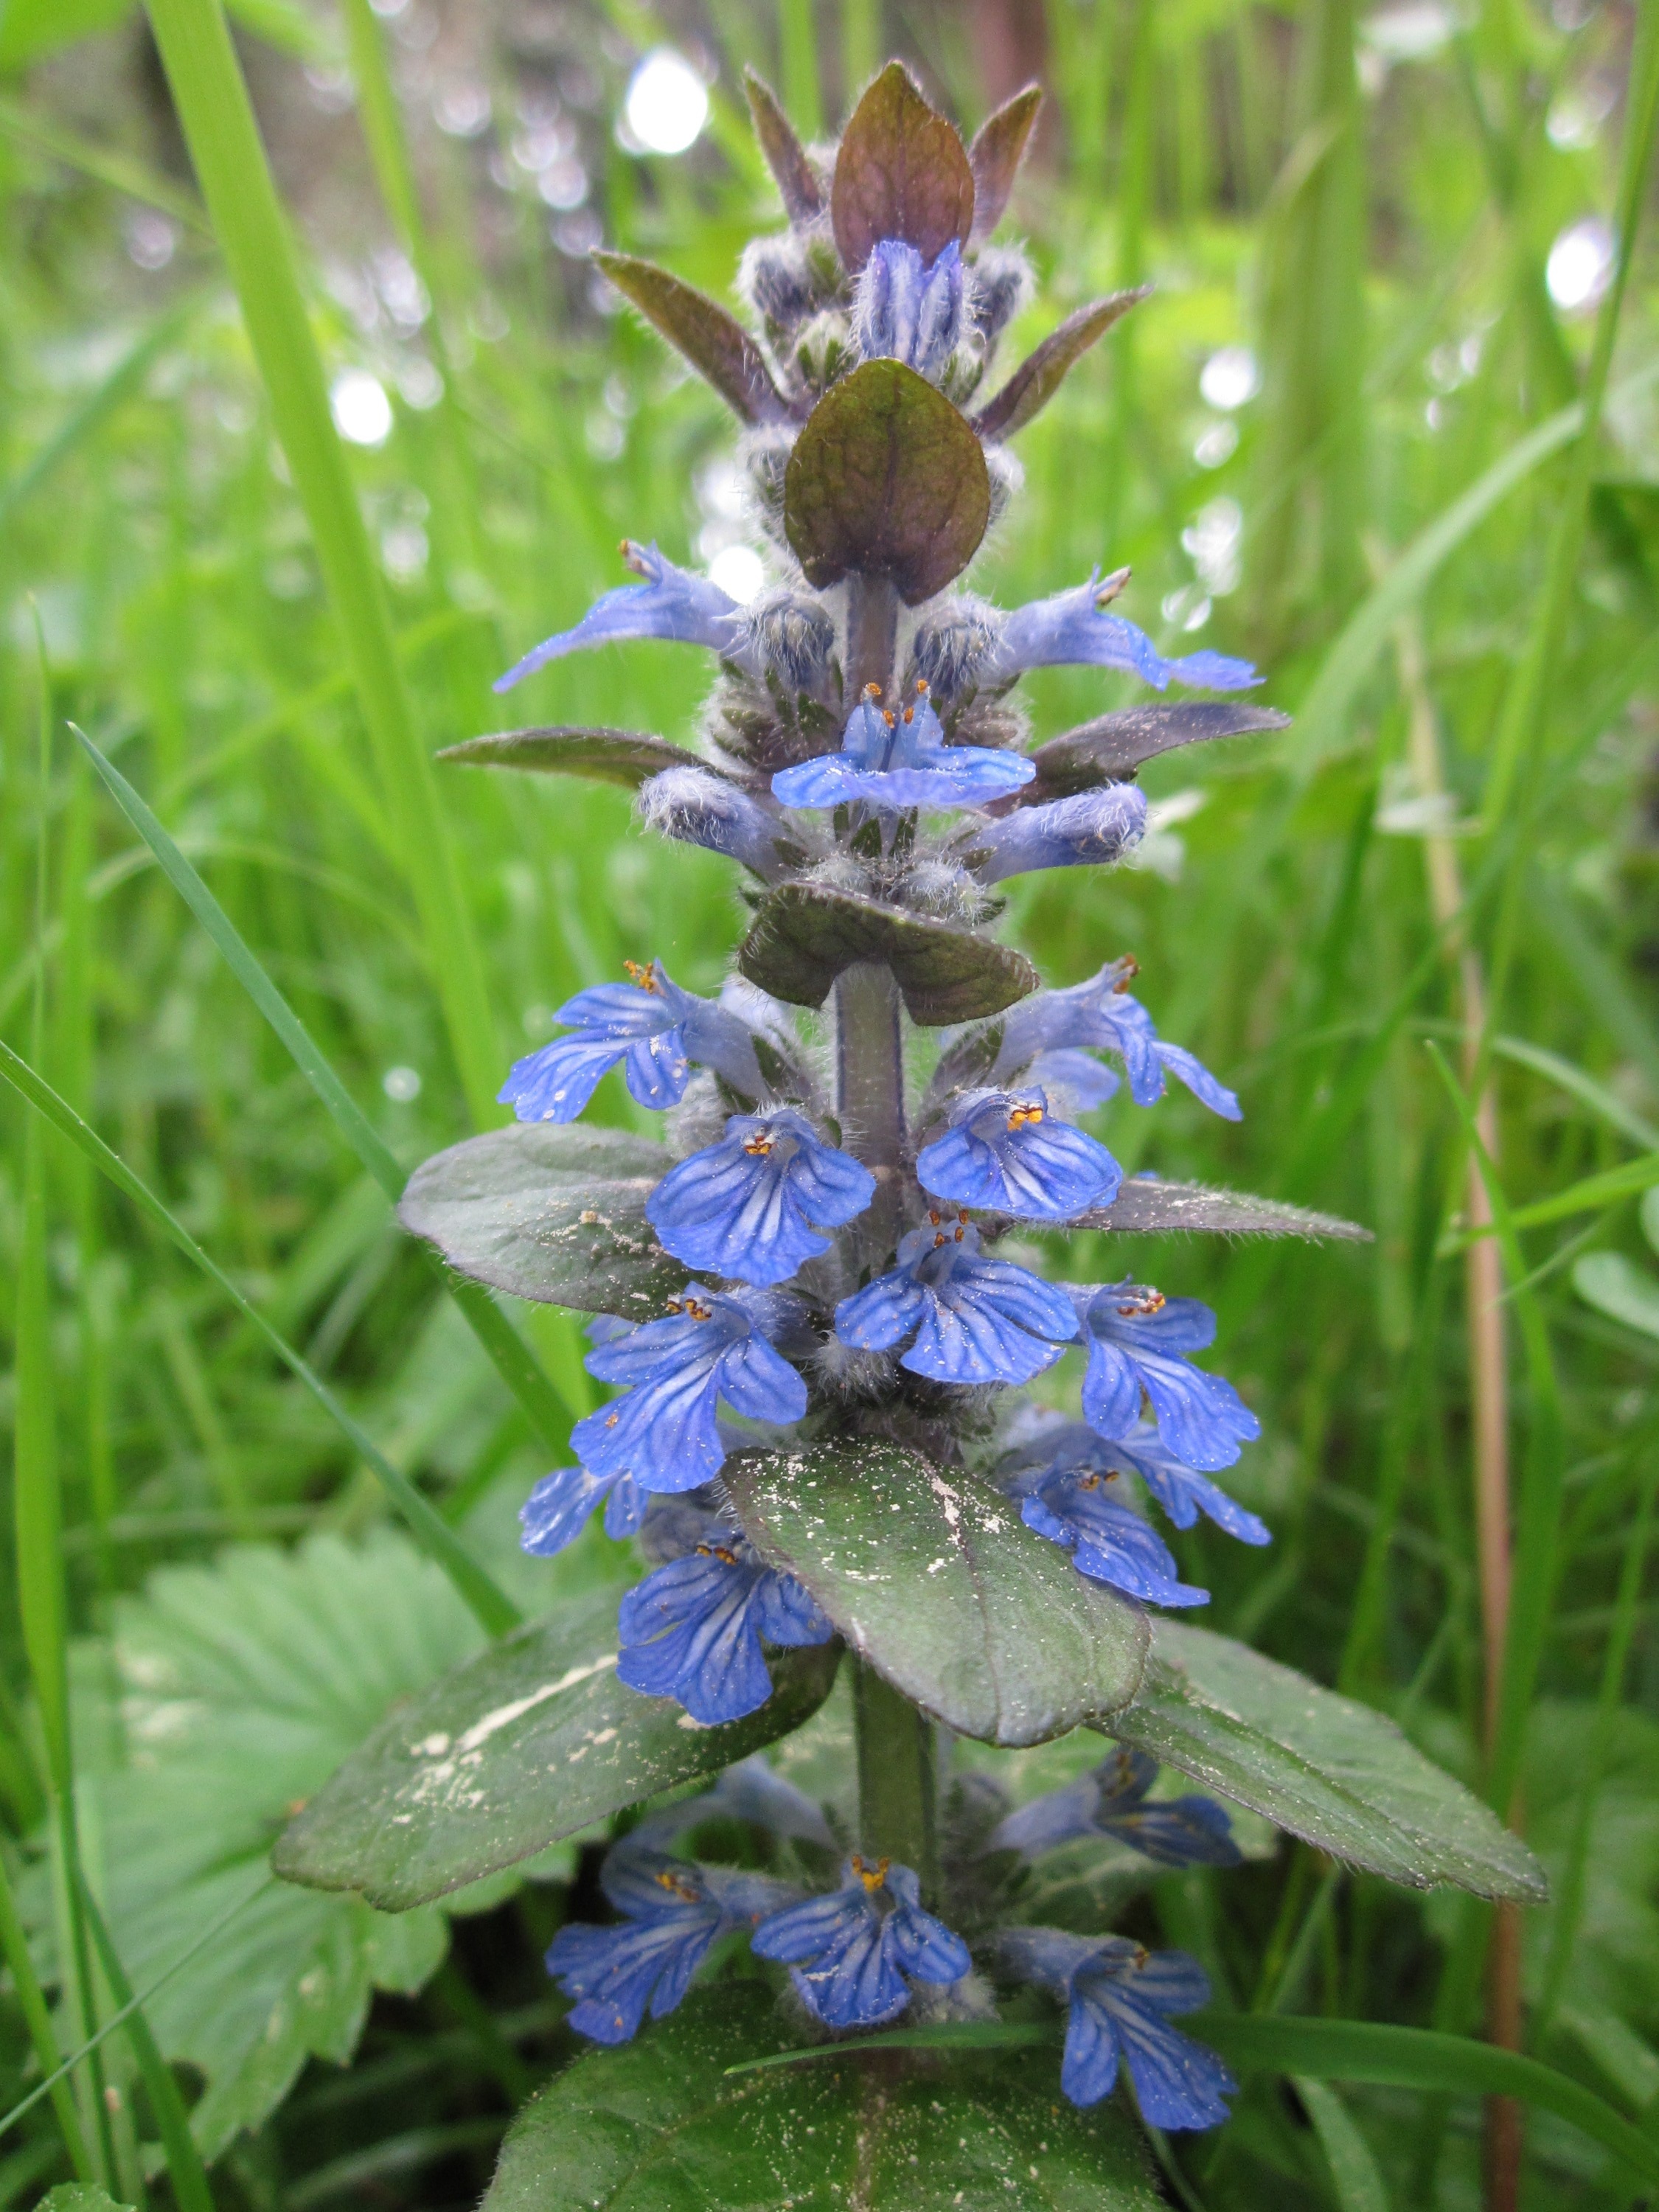
plant, flower, herb, botany, flora, wildflower, species, inflorescence, flowering plant, bugle, ajuga reptans, land plant, hyssopus, blue bugle, bugleherb, bugleweed, carpetweed, carpet bungleweed, common bugle